Iveta Bartošová

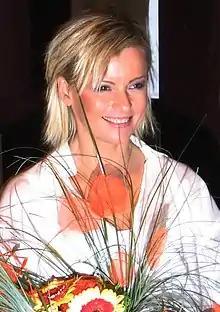
Bartošová in 2008

Iveta Bartošová (8 April 1966 – 29 April 2014) was a Czech singer, actress and celebrity, three-time best female vocalist in the music poll Zlatý slavík (1986, 1990 and 1991). She was also known for her turbulent lifestyle attracting the attention of the Czech tabloid media.